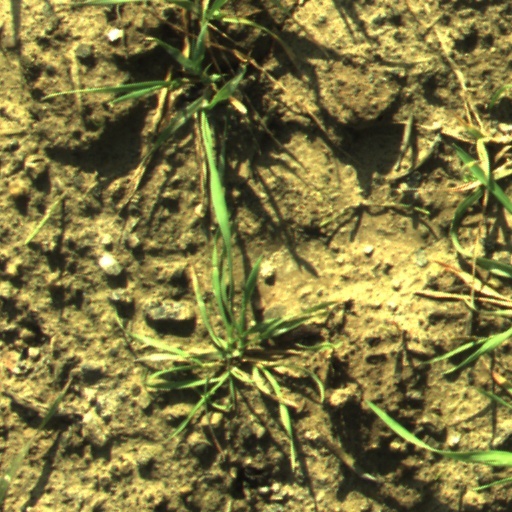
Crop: wheat